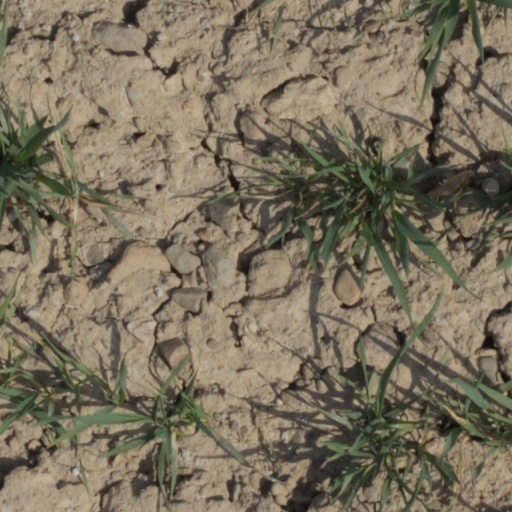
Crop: wheat